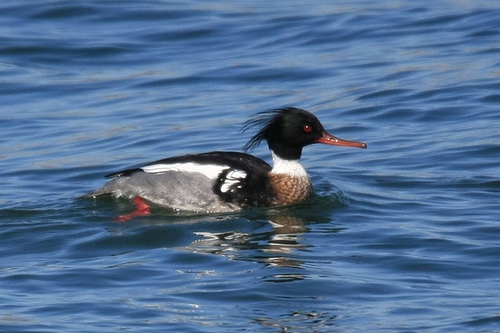
this bird has a long, flat beak and dark red eyes accentuating its black-colored head in contrast to its silver flank.
this is a grey bird with a black back and head and a pointy orange beak.
this bird has a long orange bill, a black crown, and a red tarsus and foot.
this bird has an orange bill, a black head, back and covert and a white throat.
this bird has a black head and back and a long red beak.
this bird has a black, white and gray body, a long, dull red beak and a black head.
this bird has a black crown as well as a orange bill
this bird has gray wings, and black back and rump, brown and white throat, and a dark black crown with orange bill and tarsus.
this bird is gray, brown, white, and green in color, with a flat red beak.
this bird has a black crown, grey primaries, and a brown throat.
Species: Red Breasted Merganser